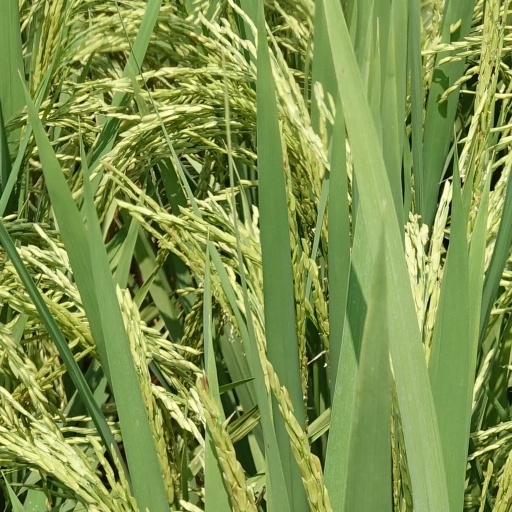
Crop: rice